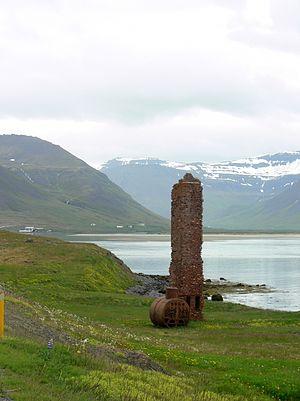
L'Önundarfjörður est un fjord d'environ 20 km de longueur et 4 km de large à son embouchure situé entre le Dýrafjörður et le Súgandafjörður, au nord des Vestfirðir.